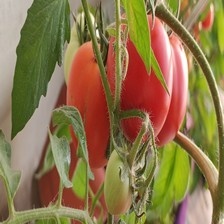
Label: tomato